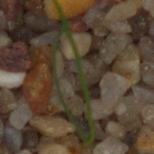
Label: loose_silkybent